1261

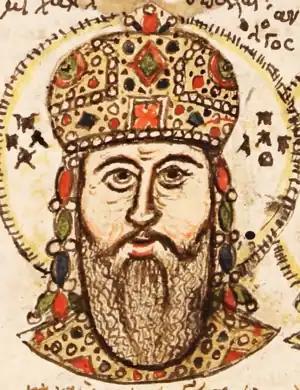
Michael VIII Palaiologos (1223–1282)

Year 1261 (MCCLXI) was a common year starting on Saturday of the Julian calendar.